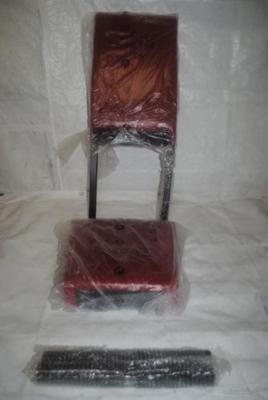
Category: chair